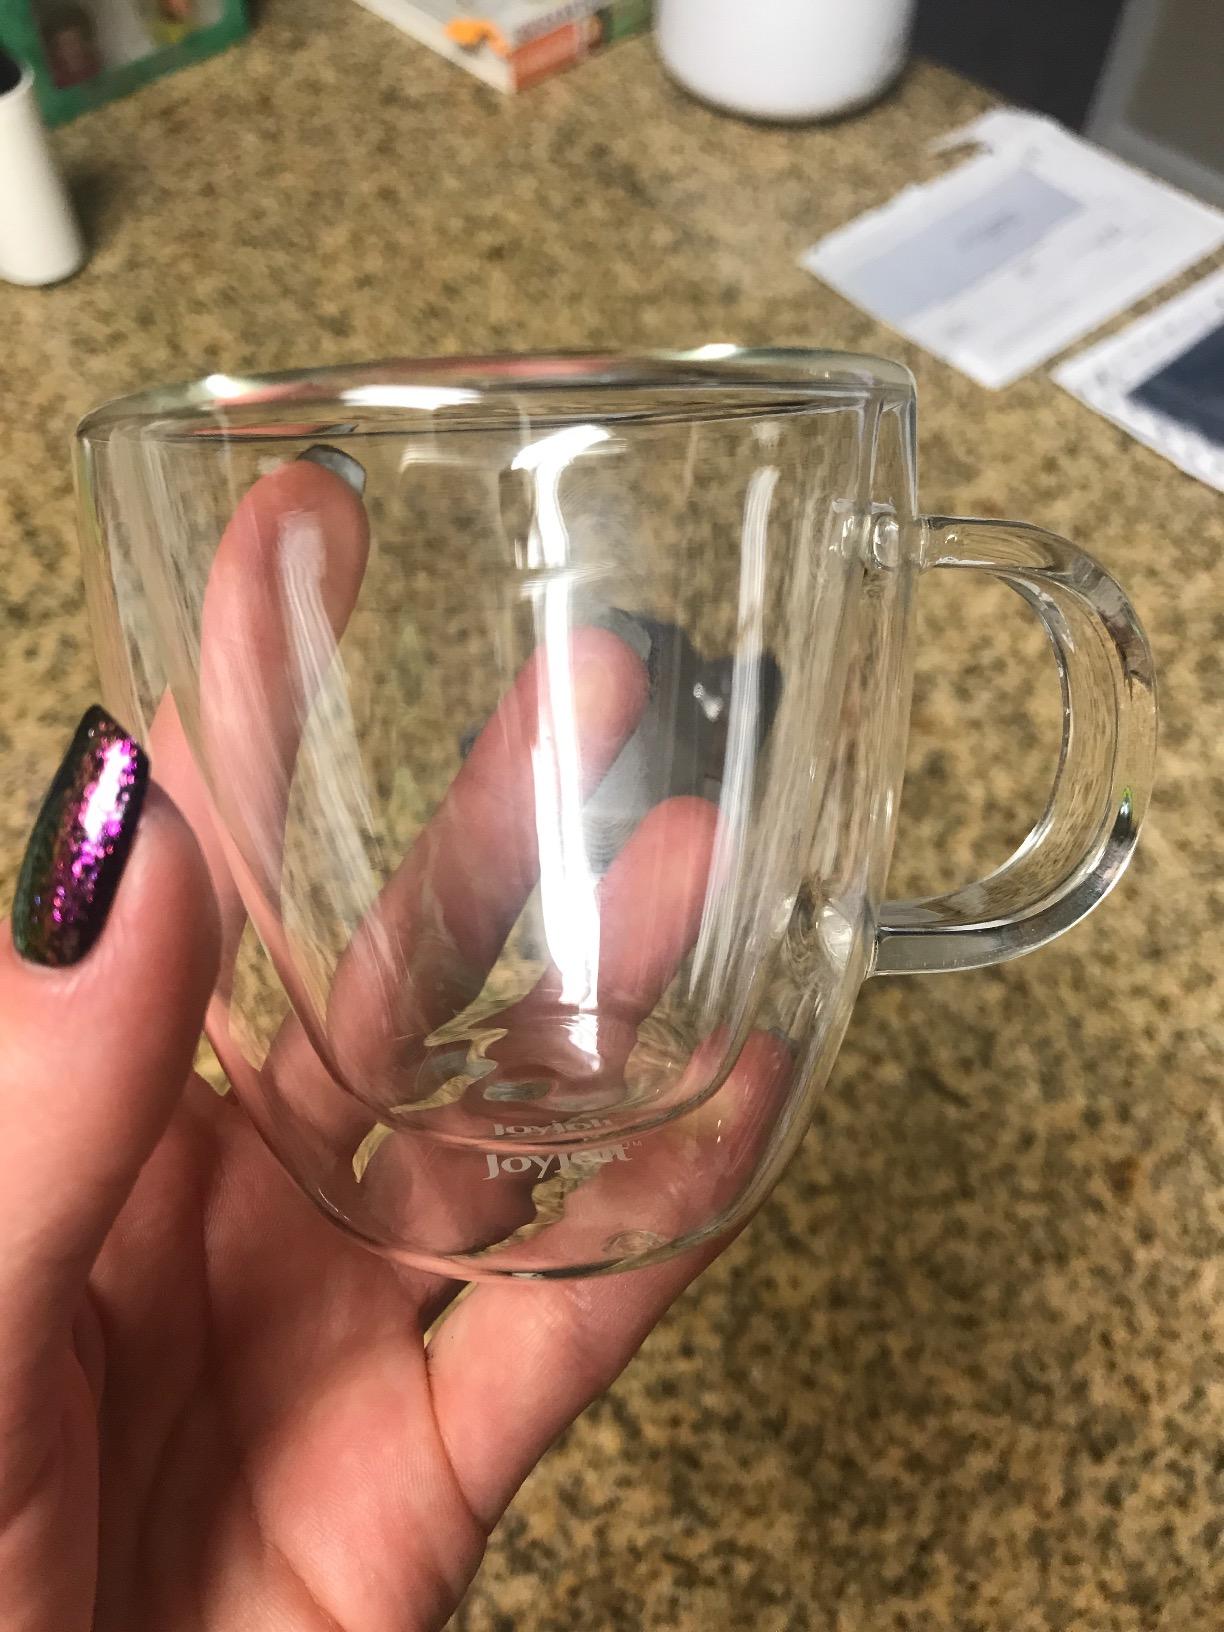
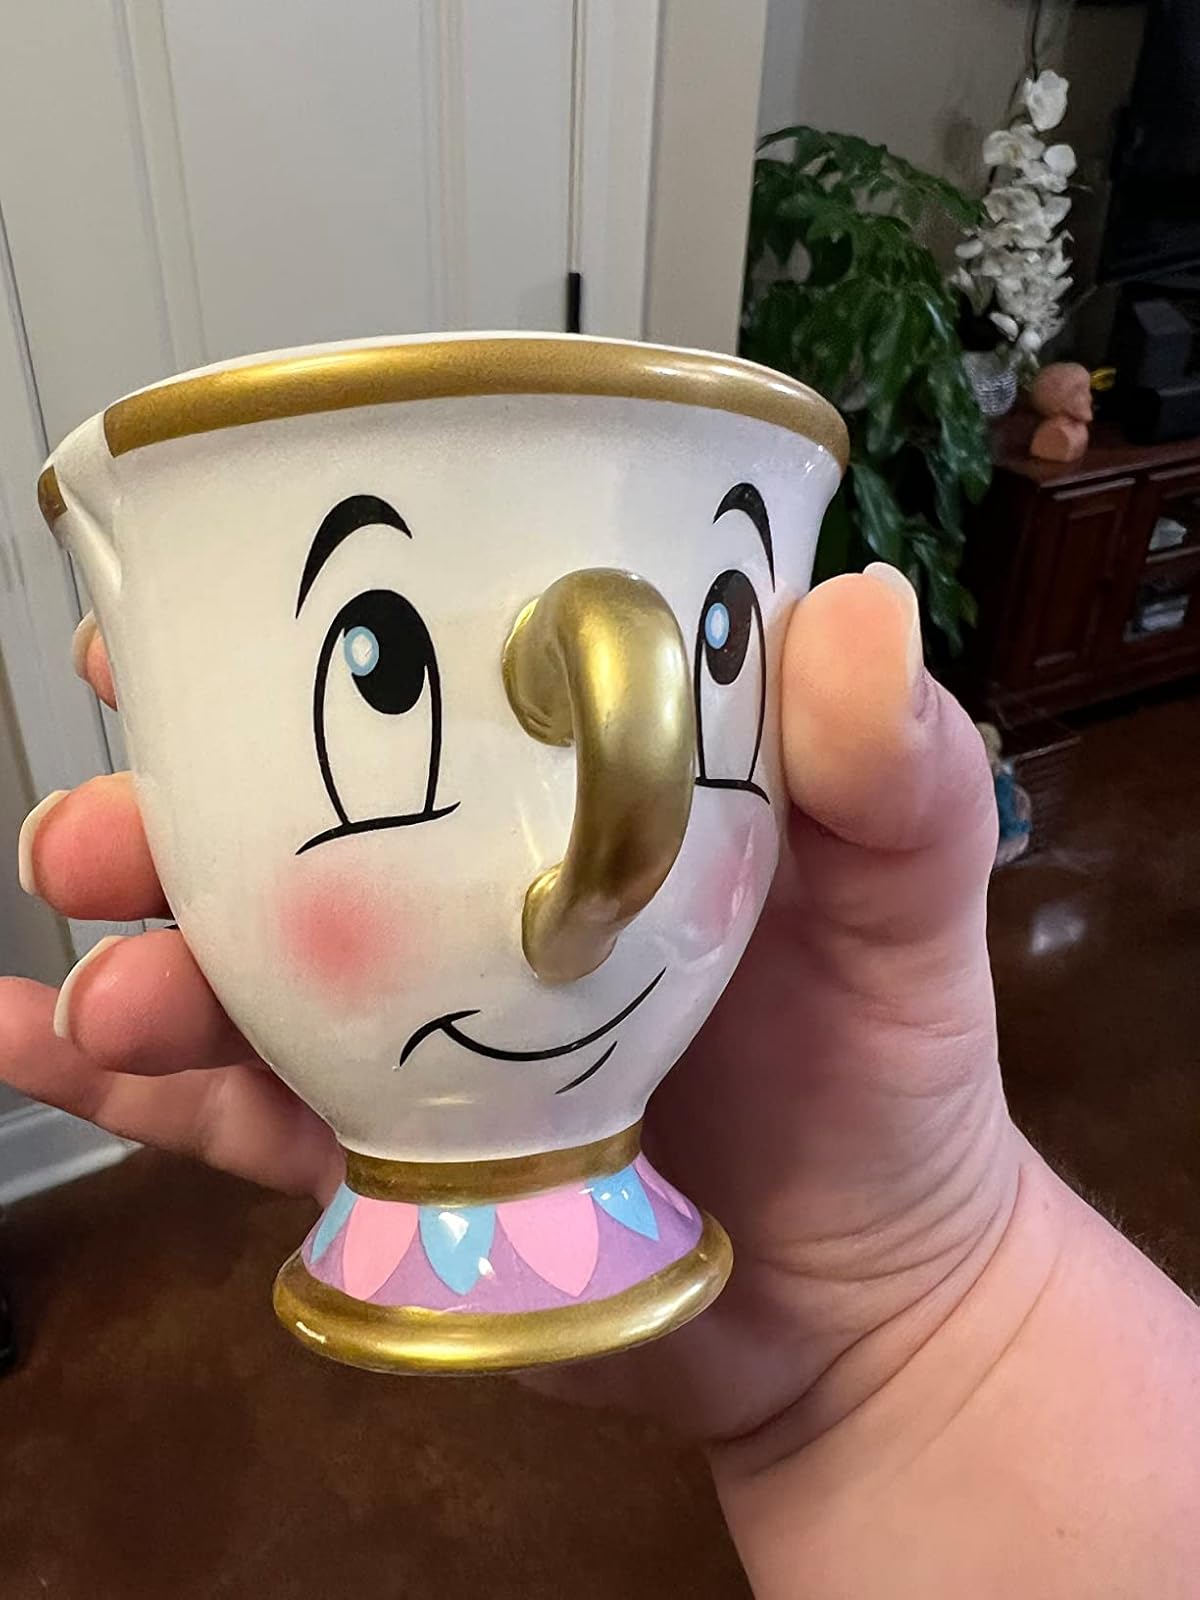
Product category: items_mug
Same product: no